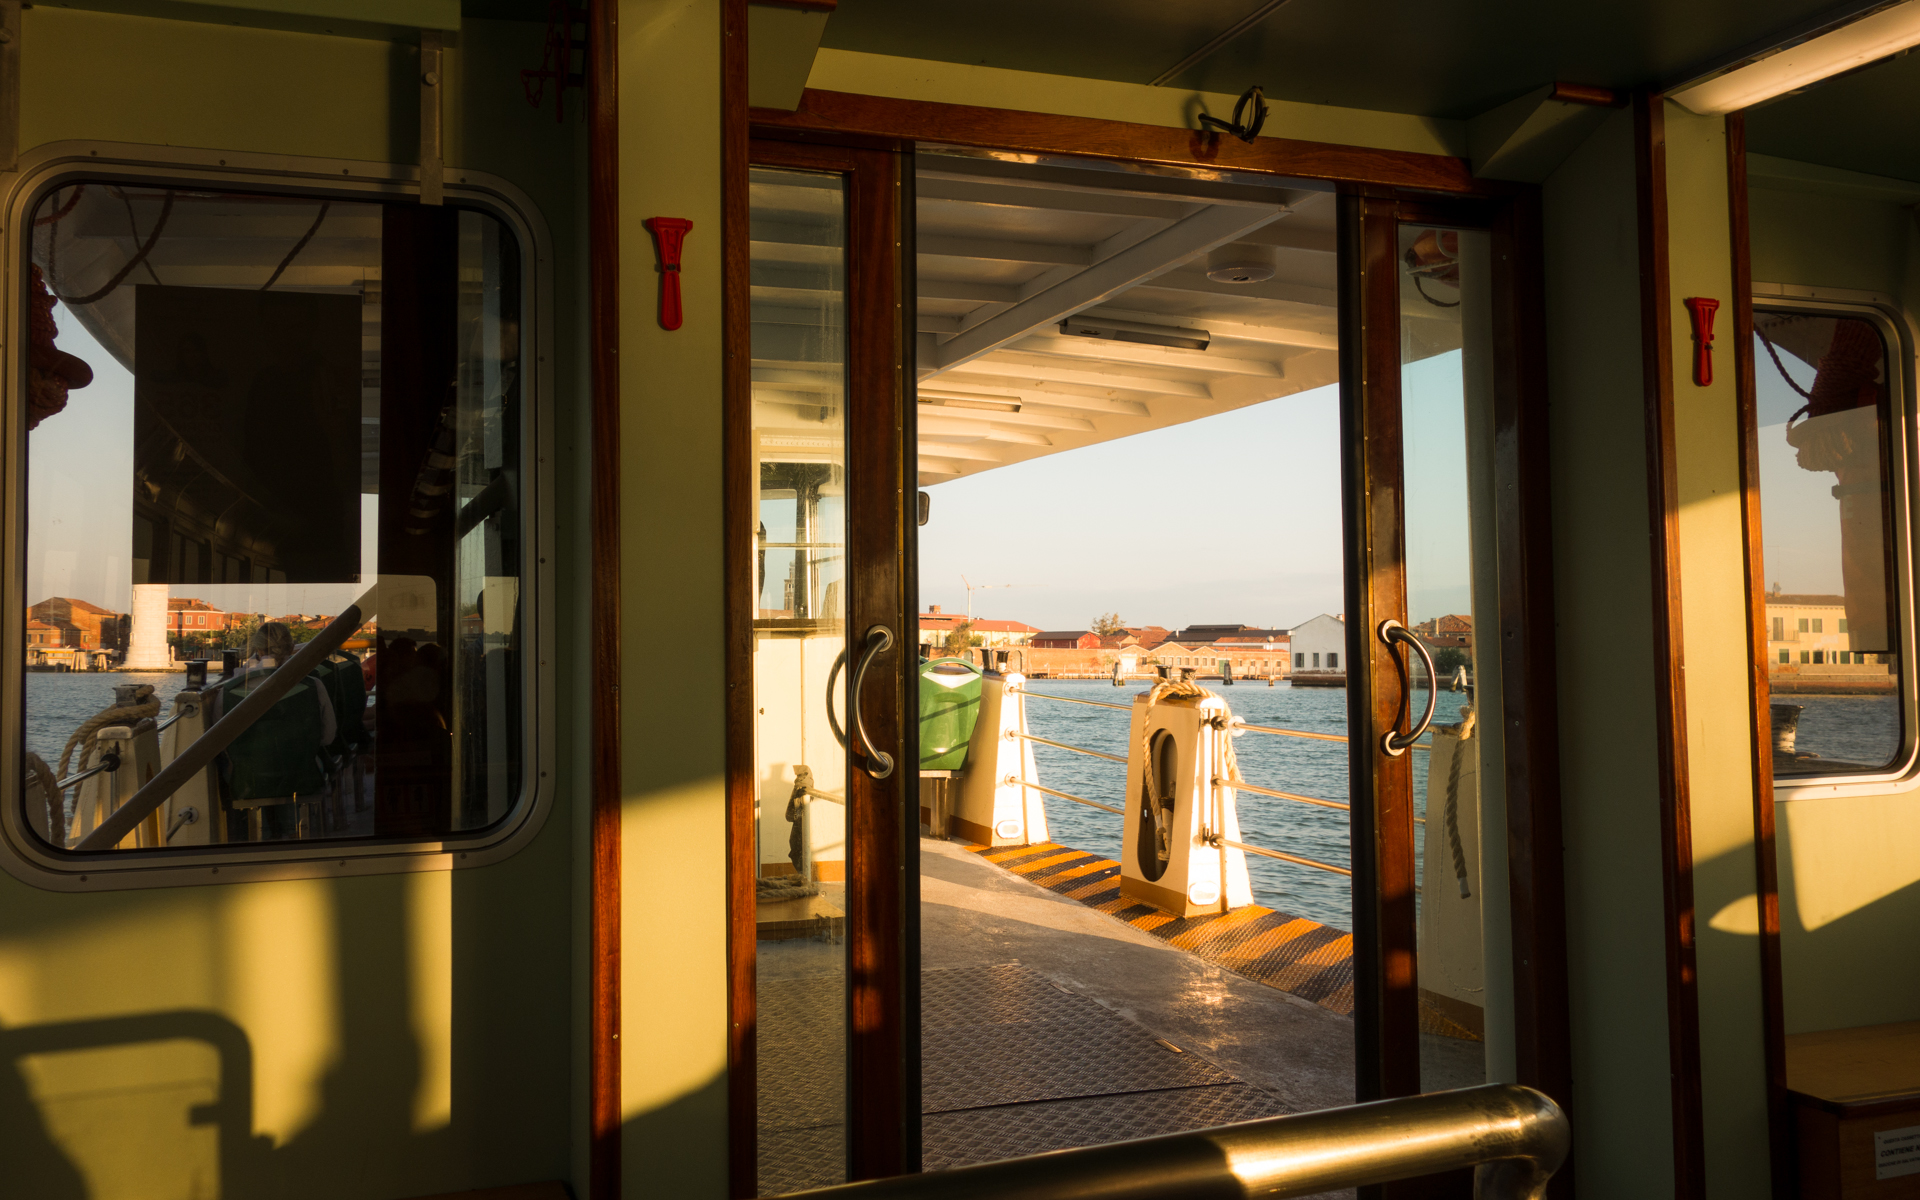
window, restaurant, home, transport, vehicle, public transport, interior design, venise, italie, venetie, vaporetto